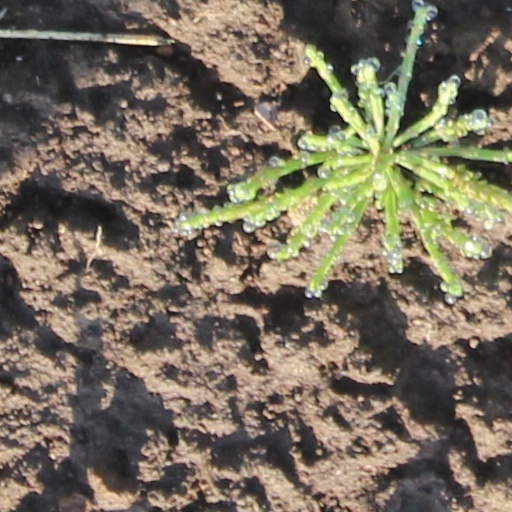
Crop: wheat